Rock glacier

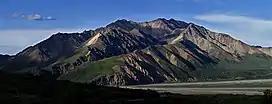
Polychrome Mountain, site of the Pretty Rocks Landslide

Parts of the only road into Denali National Park and Preserve in Alaska are built on a rock glacier known as "Pretty Rocks". In late summer 2021 the road had to be closed due to accelerating rockslides in that area, sometimes sliding up to in a single day, apparently due to climate change.